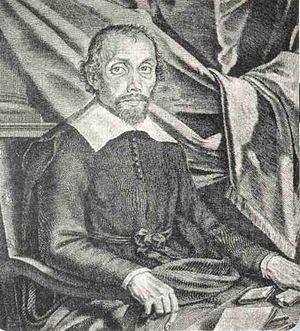
Renaudot, Théophraste (1586–1653), fondateur de la presse